Yossi Fine

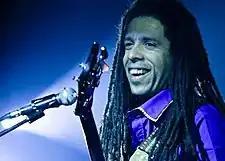
Fine at Havana Club in Tel Aviv, 2011

Joseph Thomas Fine (born December 7, 1964), known professionally as Yossi Fine, is an Israeli bassist and producer. Fine fronted the world music/reggae/funk band Ex-Centric Sound System.